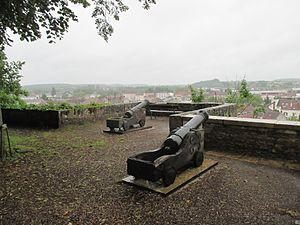
Château de Gray, canons de 1856
Le château de Gray est un ancien château fort des XIᵉ et XIIIᵉ siècles, dont il ne reste que la tour d'entrée fortifiée, et les murs d'enceintes, du XIIIᵉ siècle, à Gray en Haute-Saône, en Bourgogne-Franche-Comté. Il héberge depuis 1903 le musée Baron-Martin dans un palais des XVIIᵉ siècle et XVIIᵉ siècle. Sont classés aux monuments historiques, la tour d'entrée depuis le 20 décembre 1916, des caves voûtées depuis le 24 octobre 1988, et les murs d'enceintes depuis le 13 septembre 1991.
Le siège de Gray de 1674 est un conflit de la guerre de Hollande que subit la cité de Gray, dans le comté de Bourgogne, du 23 au 28 février 1674. Dernier siège de l'histoire de la ville de Gray, il oppose les Français aux Espagnols auxquels la ville appartient. Ce siège est mené dans le cadre de la deuxième conquête de la Franche-Comté.